Platz des 18. März

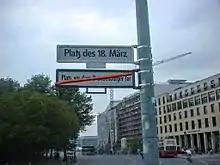
Street sign in August 2000 featuring the old and new names

The square was formerly named from the eighteenth century. In 1934 it was renamed after Paul von Hindenburg, then the recently deceased President of Germany, but the change was reverted in 1958. It was changed to the present name on 15 June 2000 after long discussions between the Senate and boroughs of Berlin.